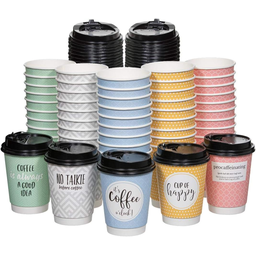
Label: paper